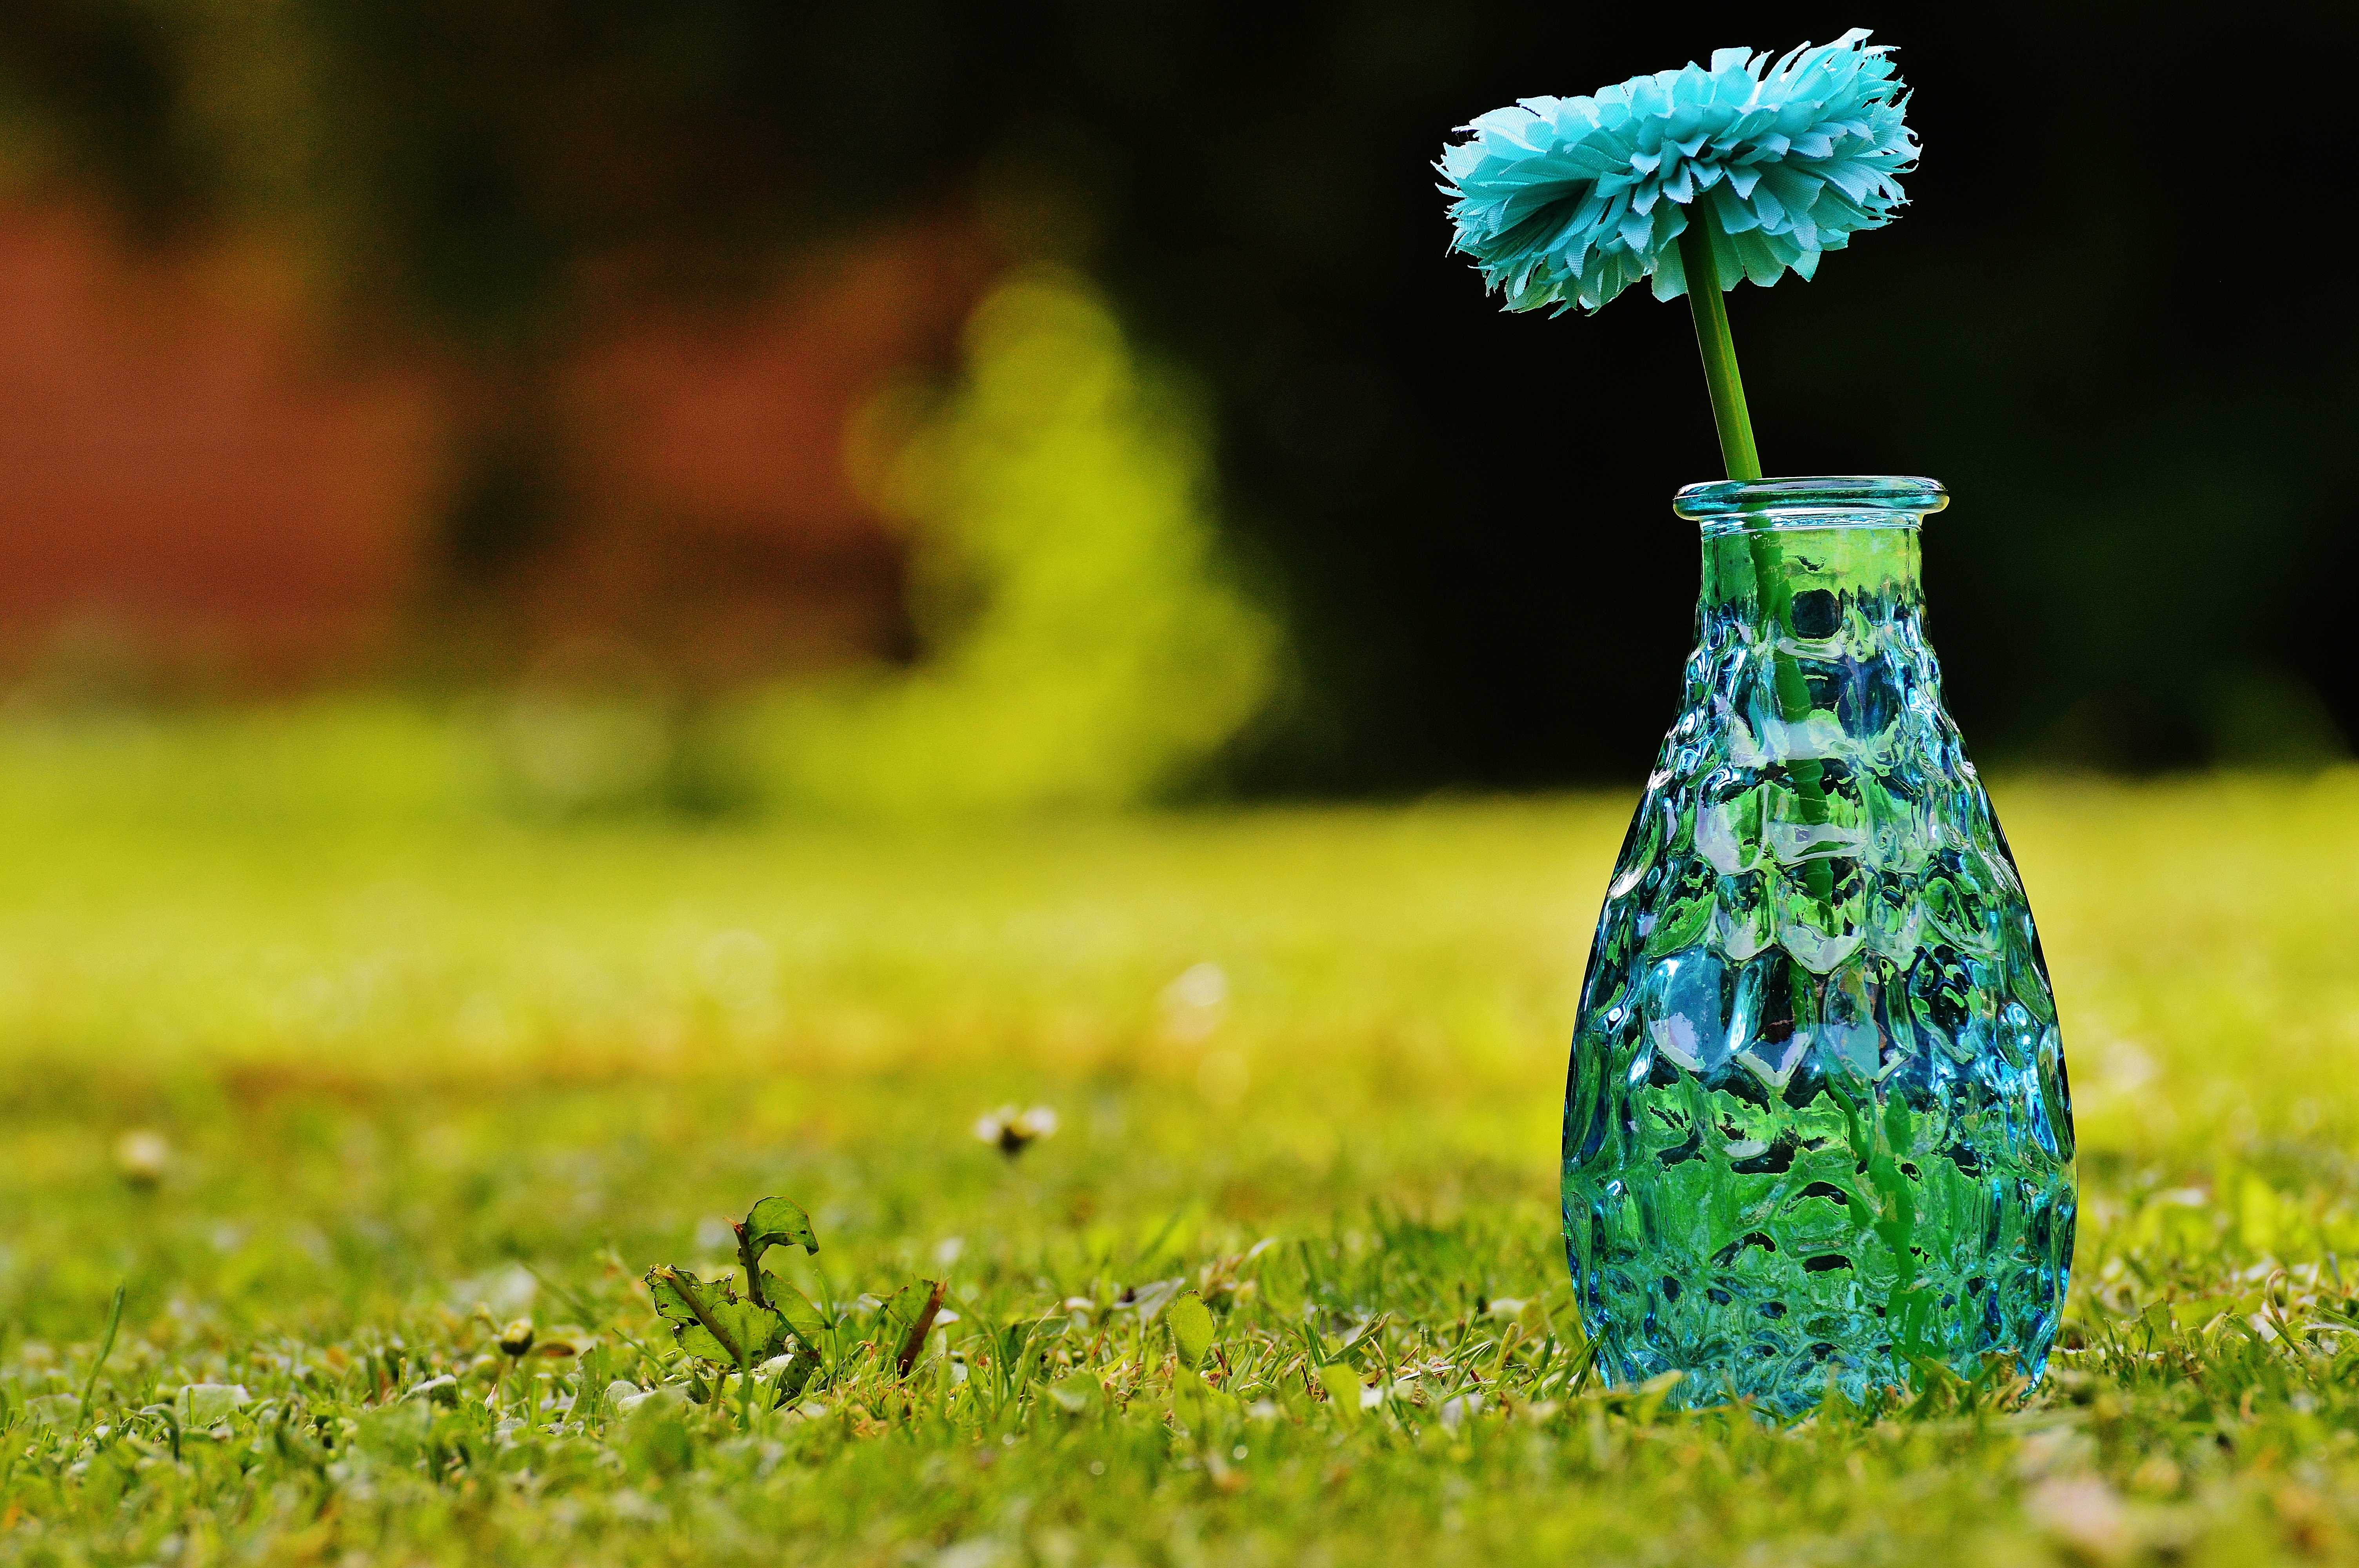
tree, nature, grass, plant, lawn, meadow, leaf, flower, glass, vase, decoration, green, bottle, blue, deco, transparent, fragile, macro photography, dekoblume, grass family